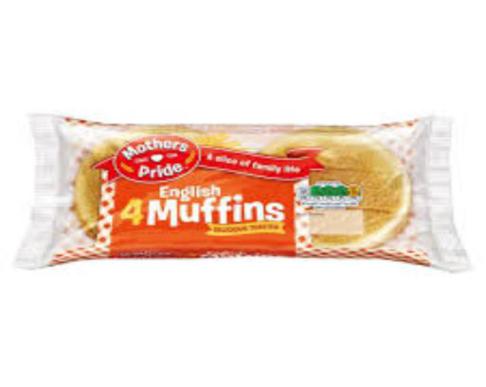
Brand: mother's pride
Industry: Food